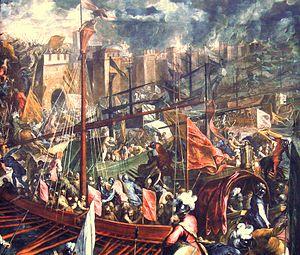
Prise De Constantinople
La quatrième croisade est une campagne militaire qui fut lancée de Venise en 1202. Levée à l'origine en vue de reconquérir les lieux saints sous domination musulmane, elle aboutit en fait à la prise et au pillage de la ville chrétienne de Constantinople par les croisés, et à la fondation de l'Empire latin de Constantinople qui dura de 1204 à 1261.
Les murailles de Constantinople sont une série de remparts défensifs qui entourent et protègent la cité de Constantinople depuis sa fondation par Constantin Iᵉʳ comme la nouvelle capitale de l'Empire romain. Au travers de divers ajouts et modifications tout au long de son histoire, elles sont le dernier grand système de fortification de l'Antiquité et l'un des systèmes défensifs les plus complexes et les plus élaborés qui aient existé.
Henri Iᵉʳ de Hainaut, dit d'Angre, né en 1176, mort le 11 juin 1216, est un empereur de Constantinople de 1206 à 1216 et fils de Baudouin V, comte de Hainaut, marquis de Namur, et de Marguerite Iʳᵉ, comtesse de Flandre.
La marine byzantine constitue la composante maritime des forces armées de l’Empire byzantin. Héritière de la marine romaine, elle continua d’ailleurs à en porter le nom, puisque « byzantin, byzantine » est un adjectif tardif, donné a posteriori par Jérôme Wolf en 1557 ; les « Byzantins » se considéraient comme Romains. Cependant, la marine byzantine joue un rôle beaucoup plus déterminant dans la défense et la survie de l’empire. Ainsi, la flotte romaine, bien inférieure en puissance et en prestige aux légions, fait face à peu de menaces maritimes importantes et reste cantonnée à un rôle de police, tandis que la mer est en revanche vitale pour l’existence de l’Empire byzantin, ce qui a amené plusieurs historiens à parler d’« empire maritime ».